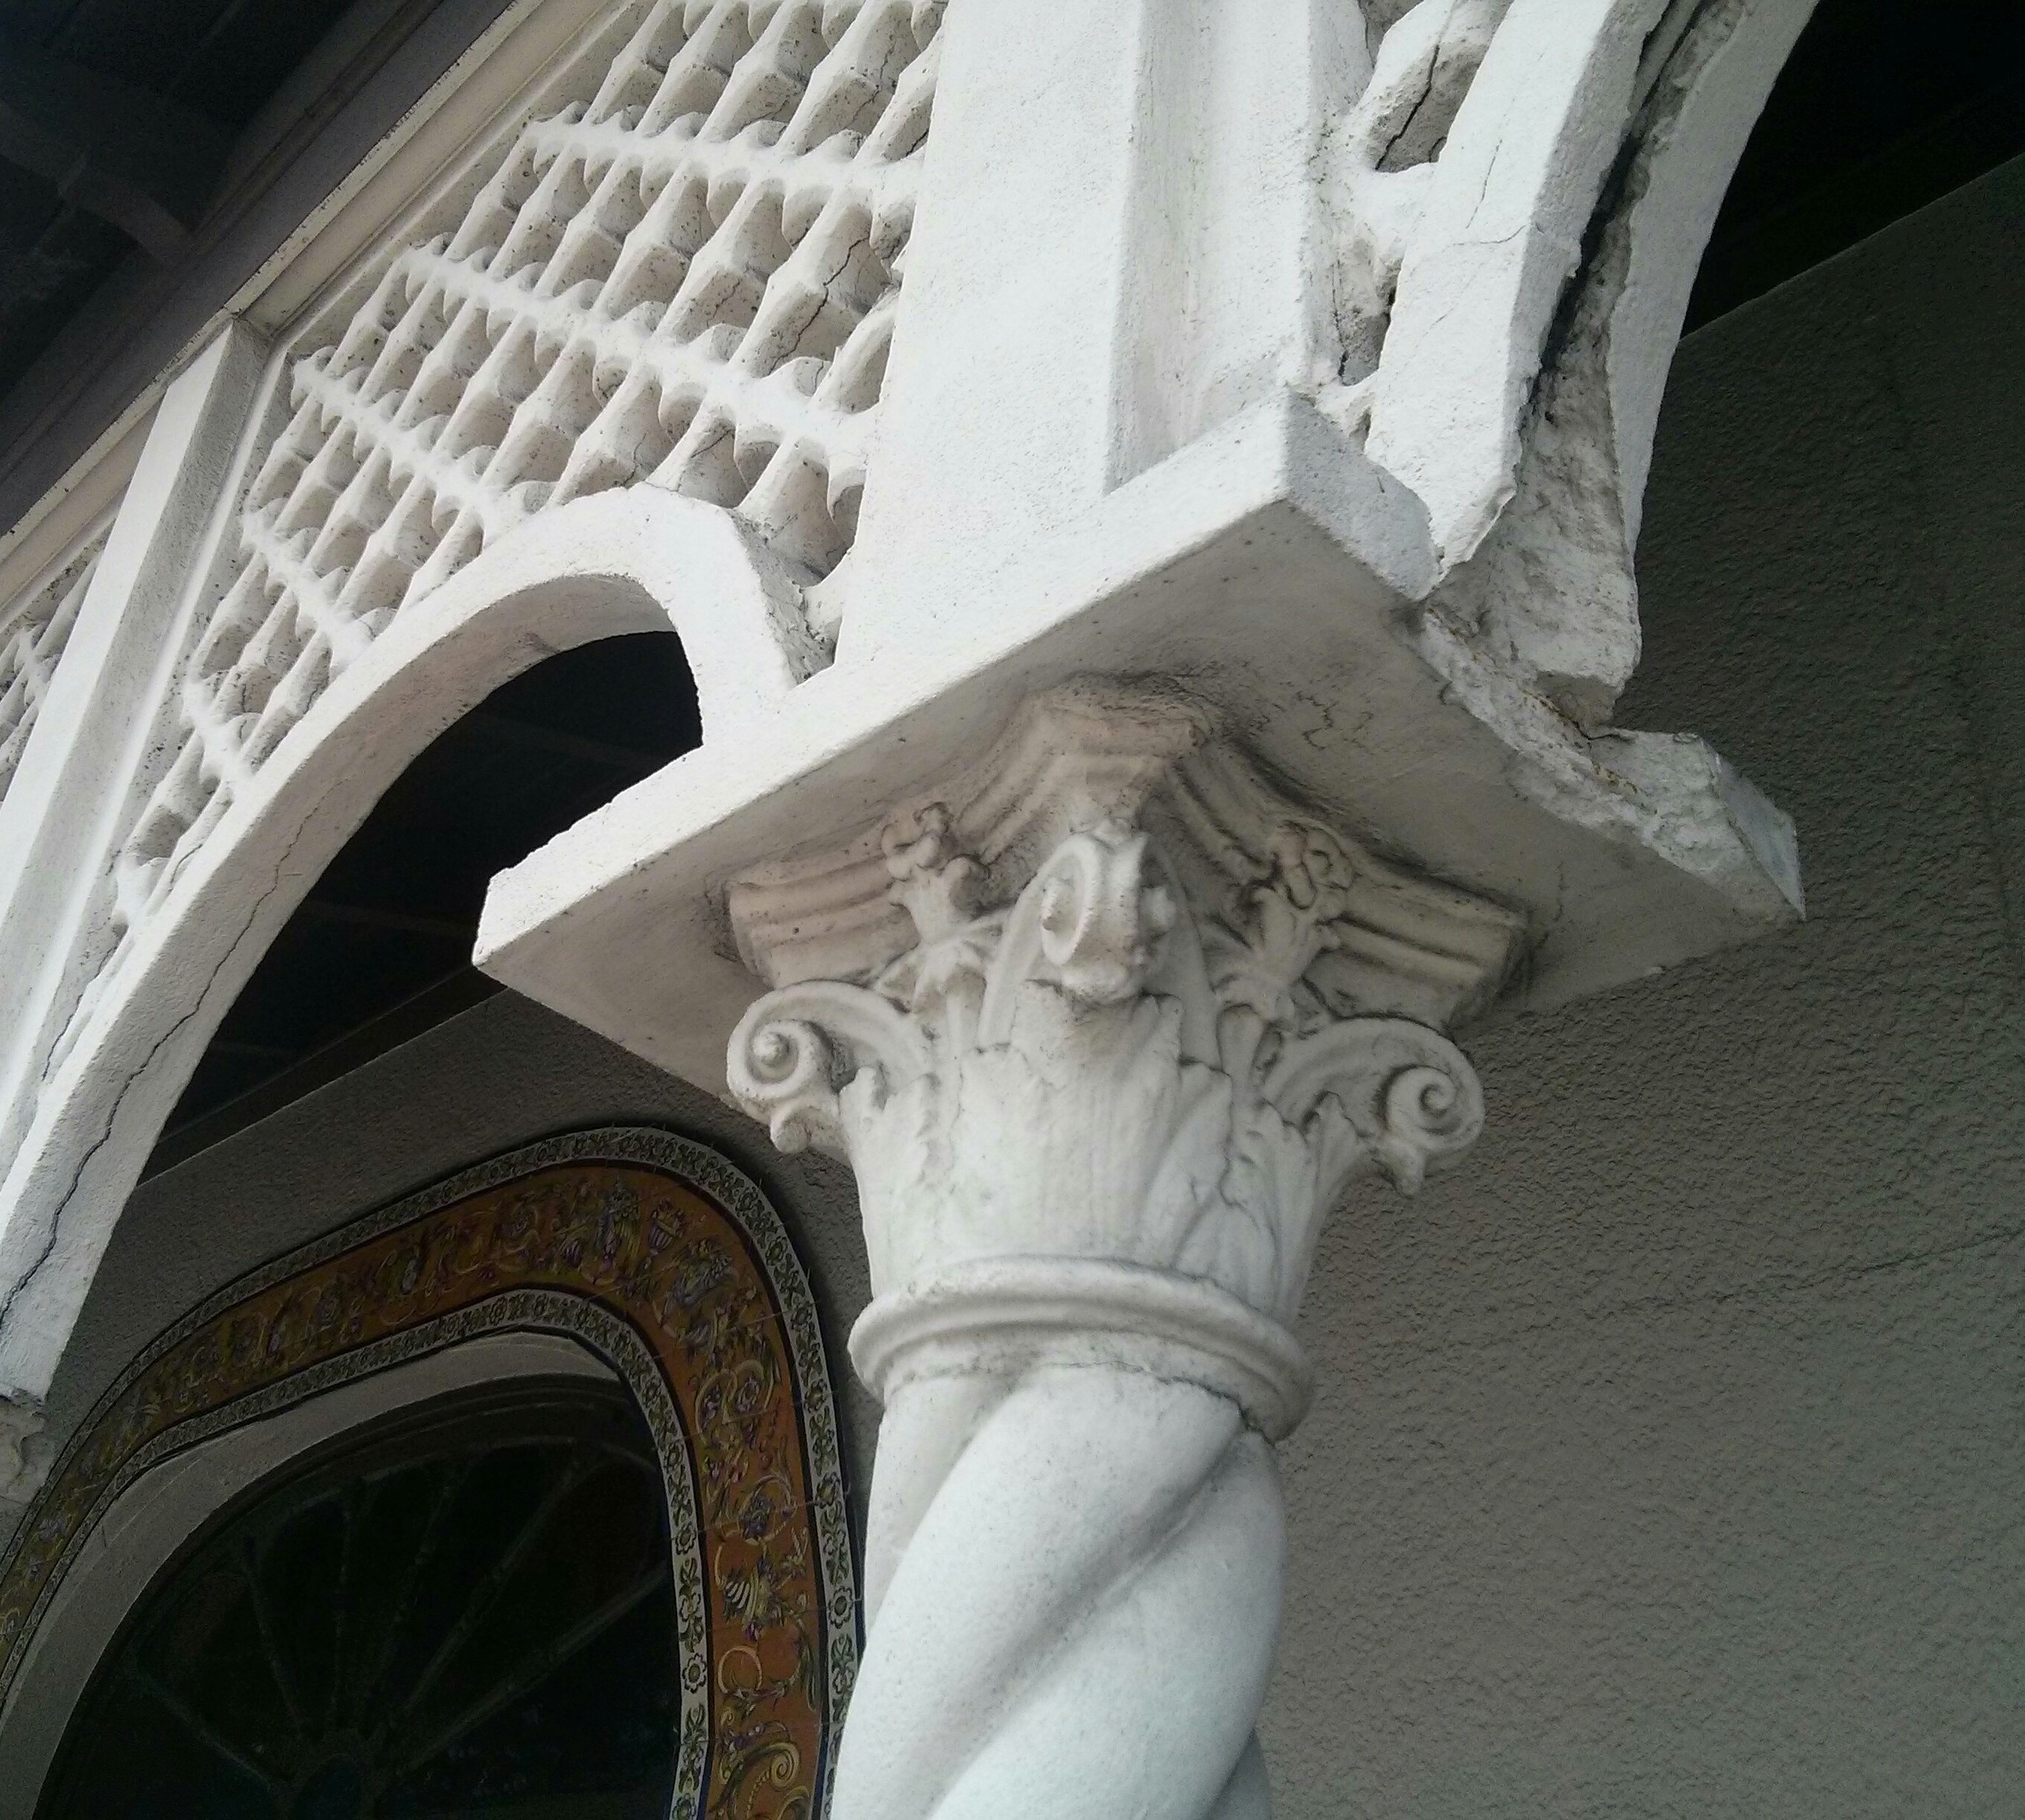
wing, architecture, structure, monument, statue, arch, column, gargoyle, sculpture, art, carving, stone carving, baluster